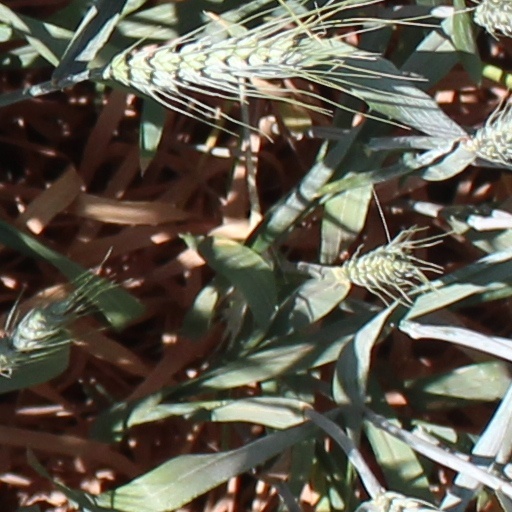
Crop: wheat